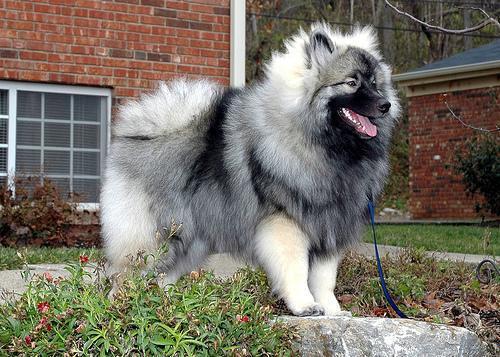
keeshond